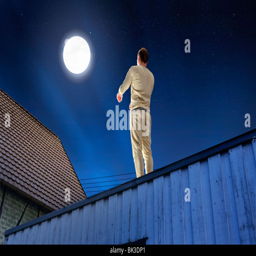
sleepwalker strolling on a flat roof under a full moon